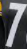
Number: 7